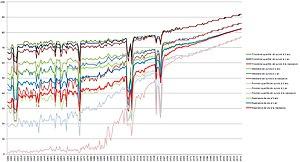
Évolution de l'espérance de vie et des quartiles de survie en France de 1806 à 2017 (Source: INED) Définitions: - Espérance de vie à la naissance: âge moyen de décès. - Premier quartile de survie: âge à partir duquel 25% de la population est morte. - Médiane de survie: âge à partir duquel 50% de la population est morte. - Troisième quartile de survie: âge à partir duquel 75% de la population est morte. - à la naissance: pour toute la population. - à 1 an: pour la population ayant survécu à leur 1er anniversaire. - à 5 ans: pour la population ayant survécu à leur 5ème anniversaire.
En 2018, il y a eu 609 648 décès en France — contre 606 274 en 2017 — pour une population de 66,89 millions d'habitants soit un taux de mortalité de 9,1 pour 1000, un taux stable sur les 10 dernières années.